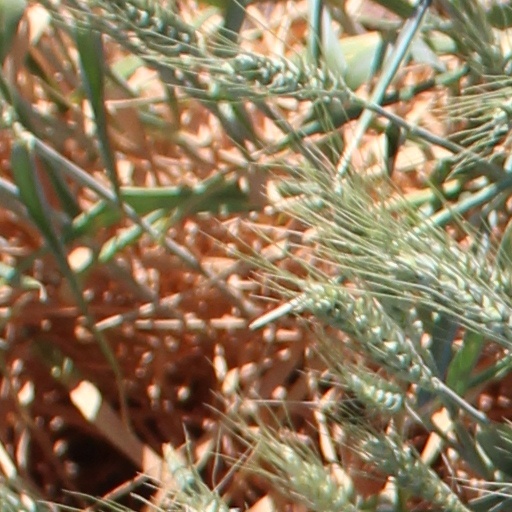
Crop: wheat